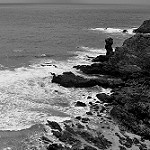
Label: B & W